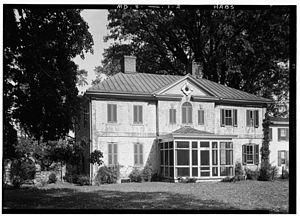
Bohemia Farm, côté terre, comte de Cecil, Maryland, Etats-Unis This is an image of a place or building that is listed on the National Register of Historic Places in the United States of America. Its reference number is 73000912